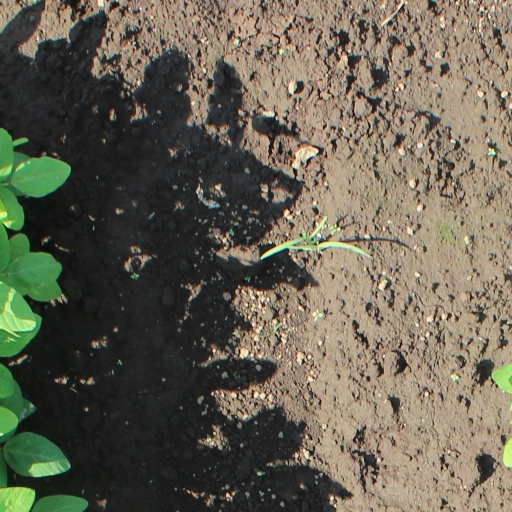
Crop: soybean